Vindhya Victim Verdict V3

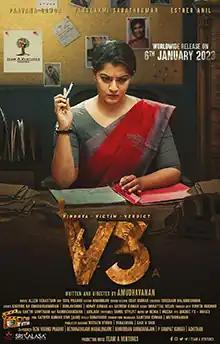
Poster

Vindhya Victim Verdict V3 is a 2023 Indian Tamil-language film directed by P. Amudhavanan and starring Varalaxmi Sarathkumar, Paavana Gowda, Esther Anil and Aadukalam Naren. It was released on 6 January 2023.